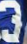
Number: 3